Defense industry of Turkey

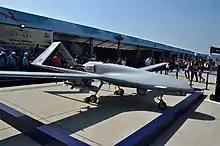
Bayraktar TB2 UAV

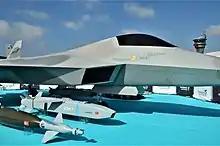
SOM-J cruise missile developed by TÜBİTAK SAGE and ROKETSAN is designed to fit the internal weapons bay of the F-35 and TAI KAAN

Turkey's defense industry has seen substantial growth and transformation over recent decades, driven by a strategic vision to reduce dependency on foreign suppliers and enhance national security capabilities. This transformation has been characterized by increased domestic production, significant investments in research and development, and growing export markets.